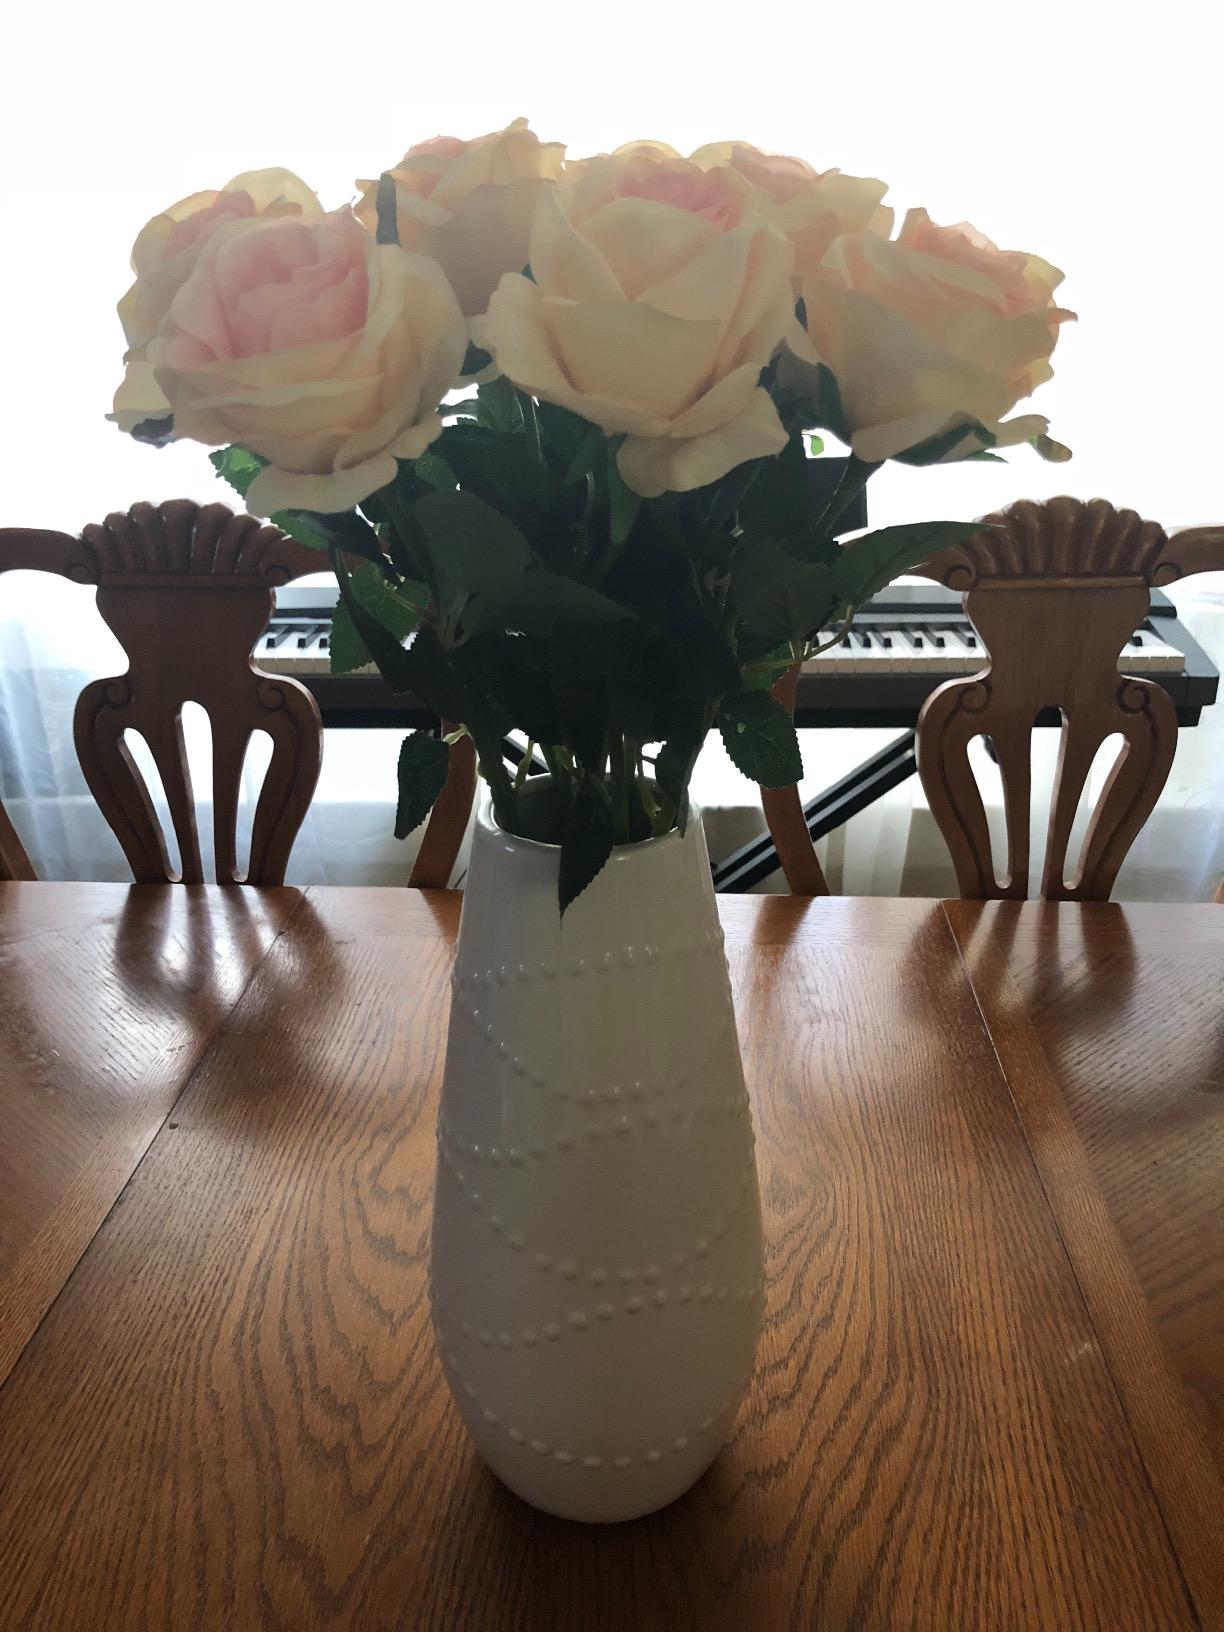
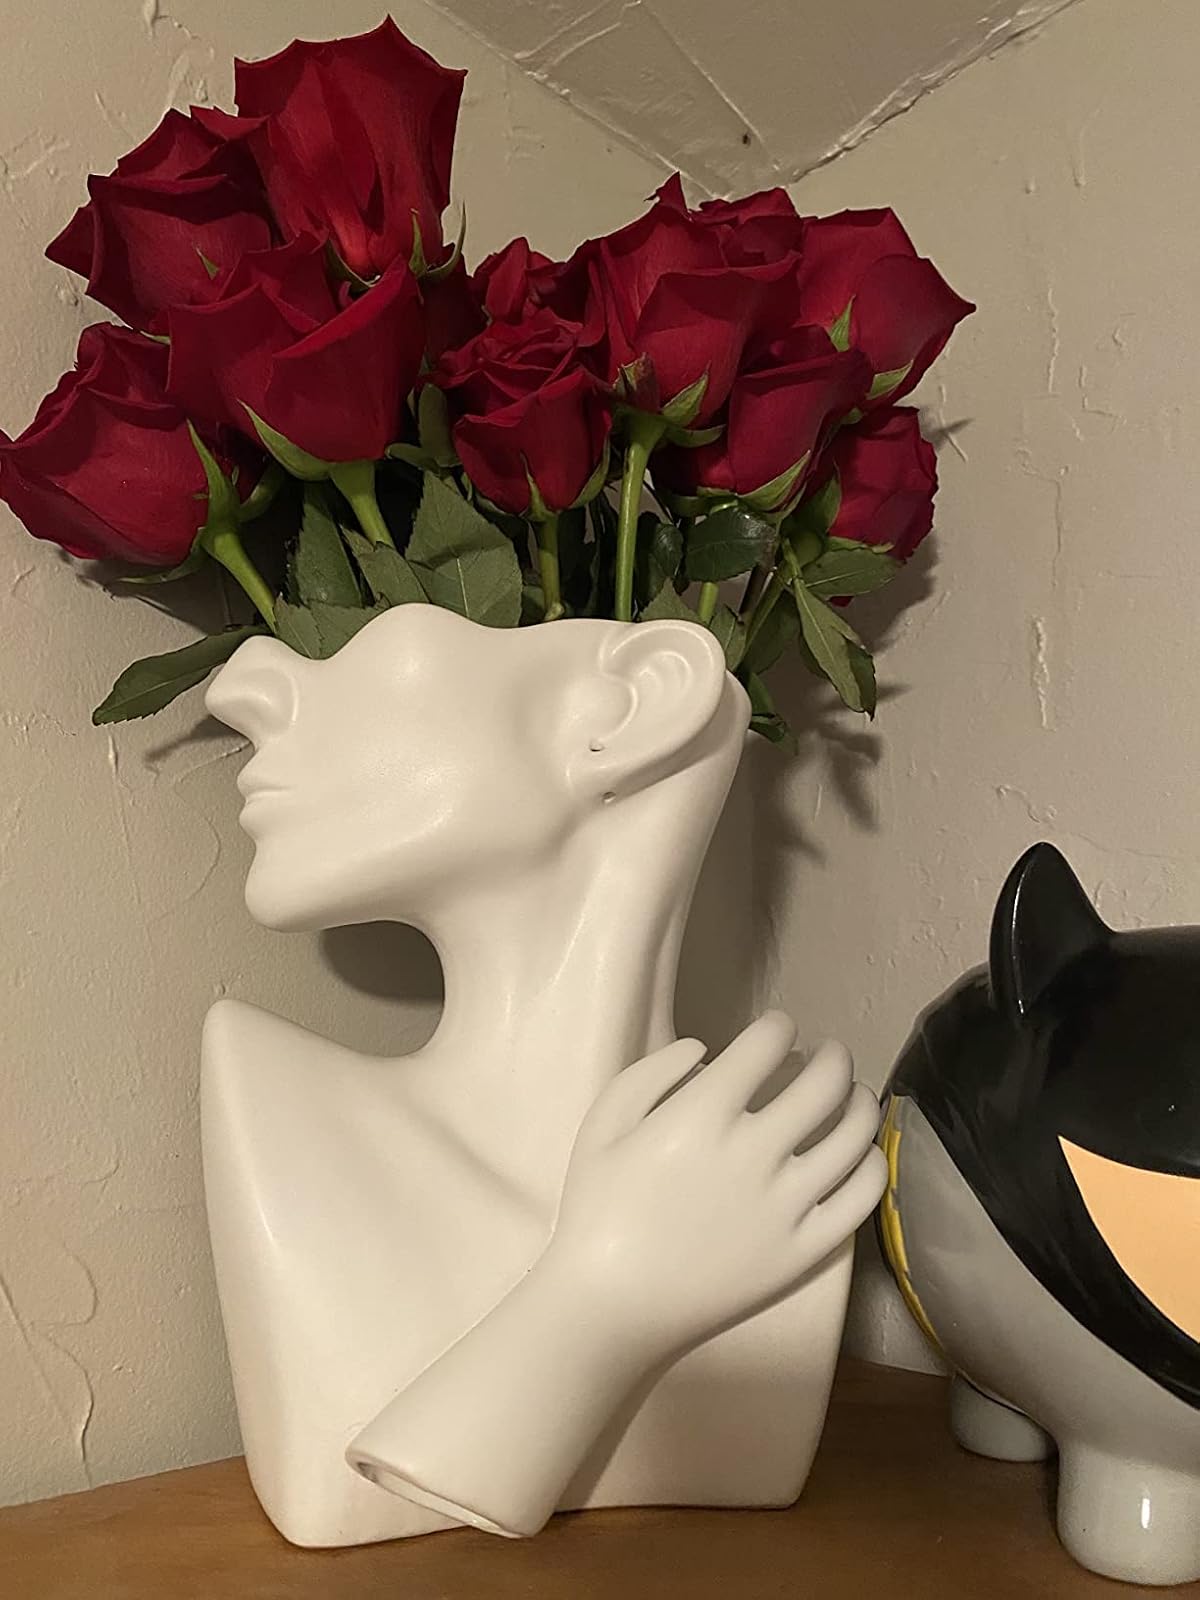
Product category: vase
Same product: no